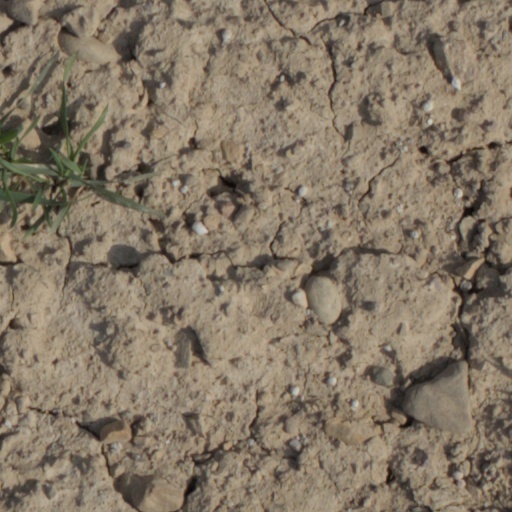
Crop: wheat